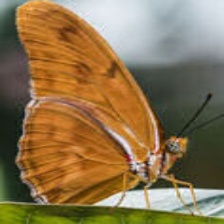
Species: JULIA